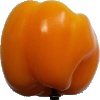
Label: yellow_pepper